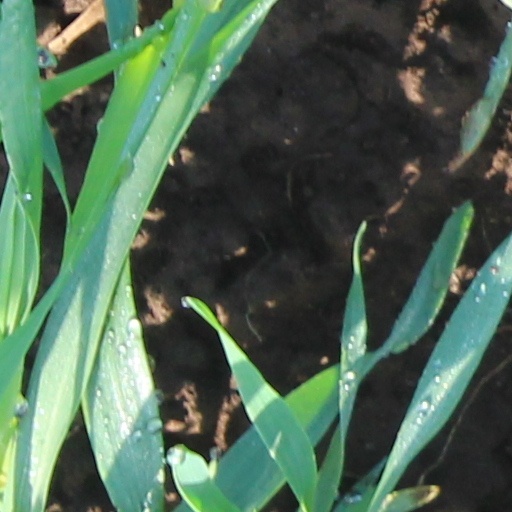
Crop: wheat